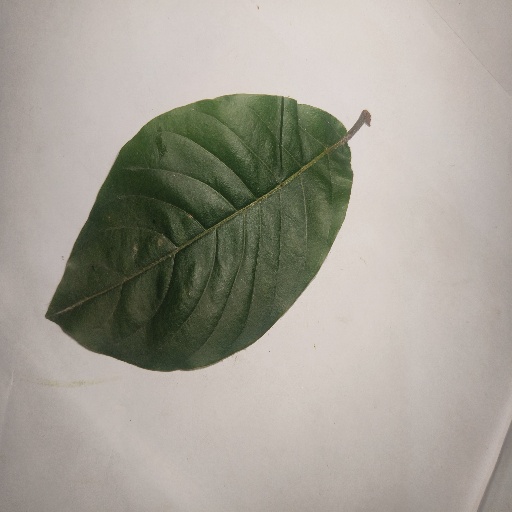
Species: HariTaki
Leaf condition: Healthy Leaf